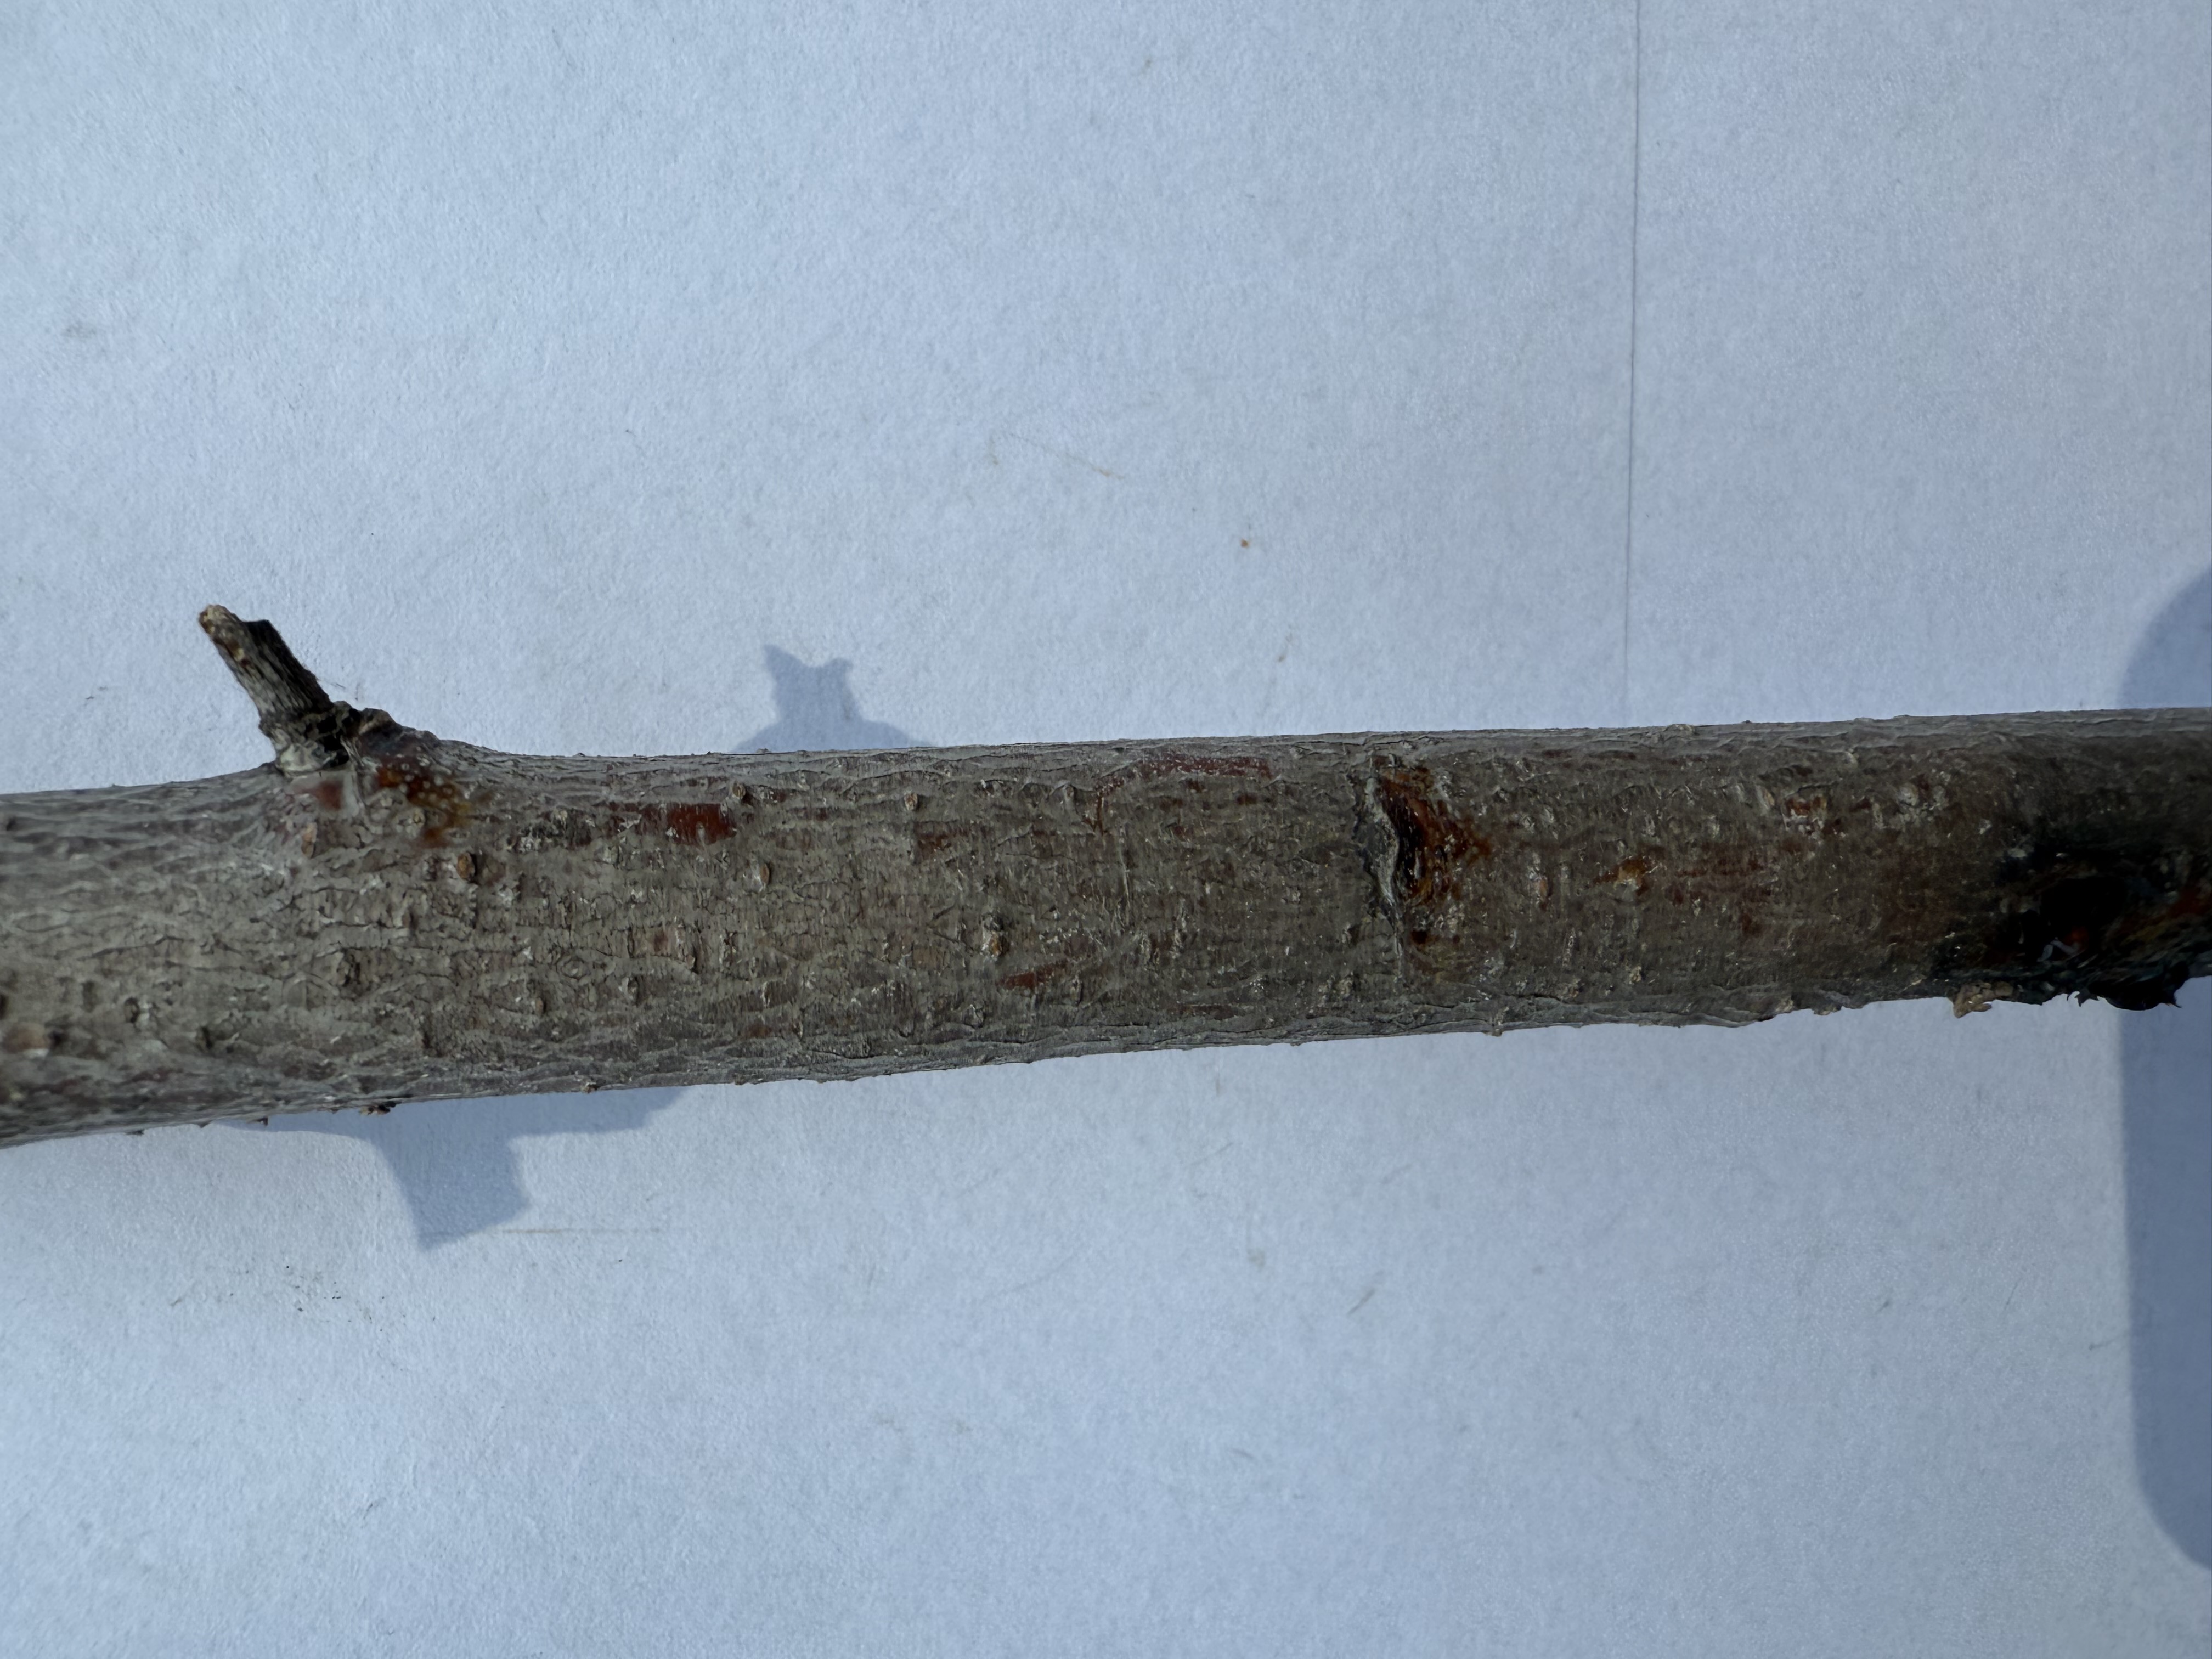
Variety: Red Nectarine